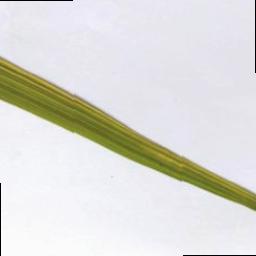
Label: Rice___Brown_Spot